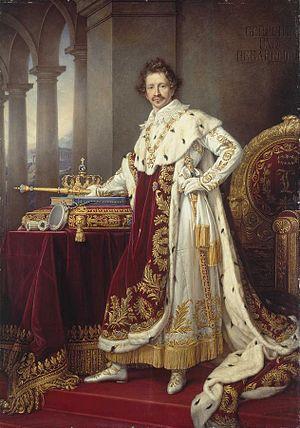
L’élection au trône de Grèce de 1822-1832 commence peu de temps après le déclenchement de la Guerre d'indépendance grecque contre l’Empire ottoman et se termine deux ans après la reconnaissance internationale de l’indépendance du pays. Elle est en grande partie liée à l'intervention des grandes puissances européennes dans le conflit opposant les patriotes grecs à leur ancien maître ottoman.
Cette liste non exhaustive répertorie les personnalités nées à Strasbourg.